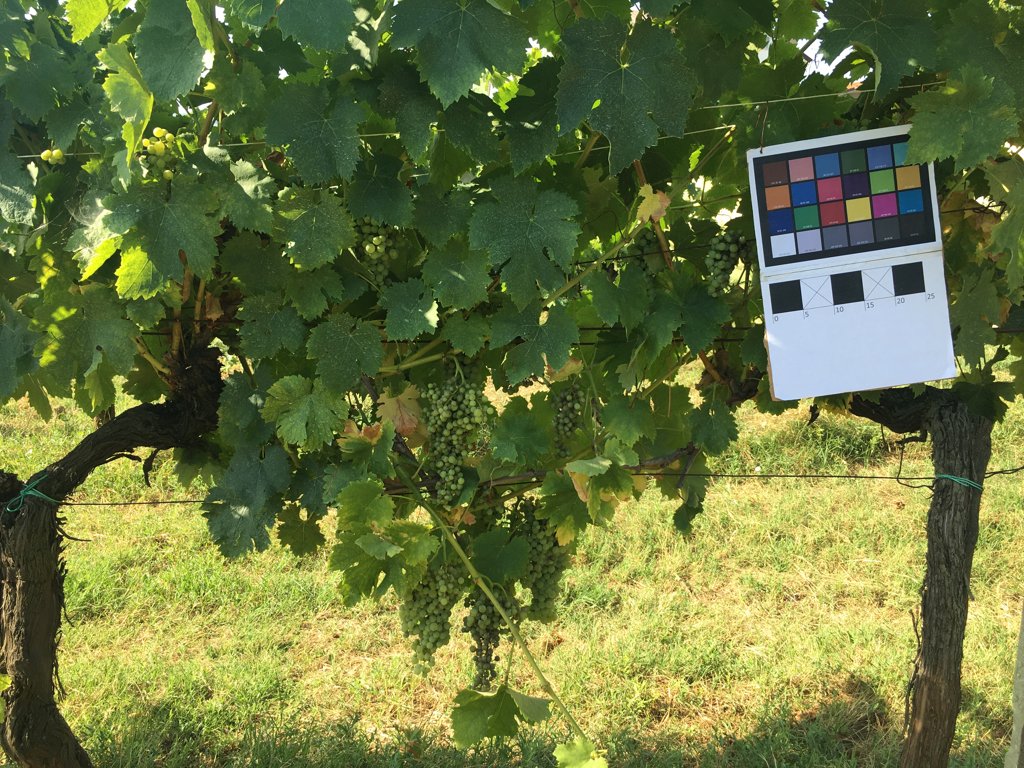
Berries visible: 656
Grape clusters: 8